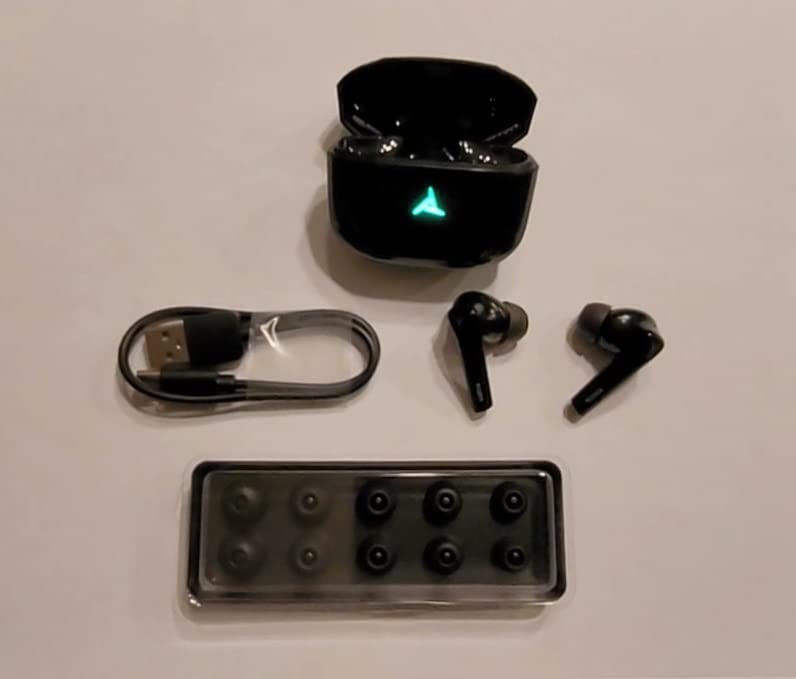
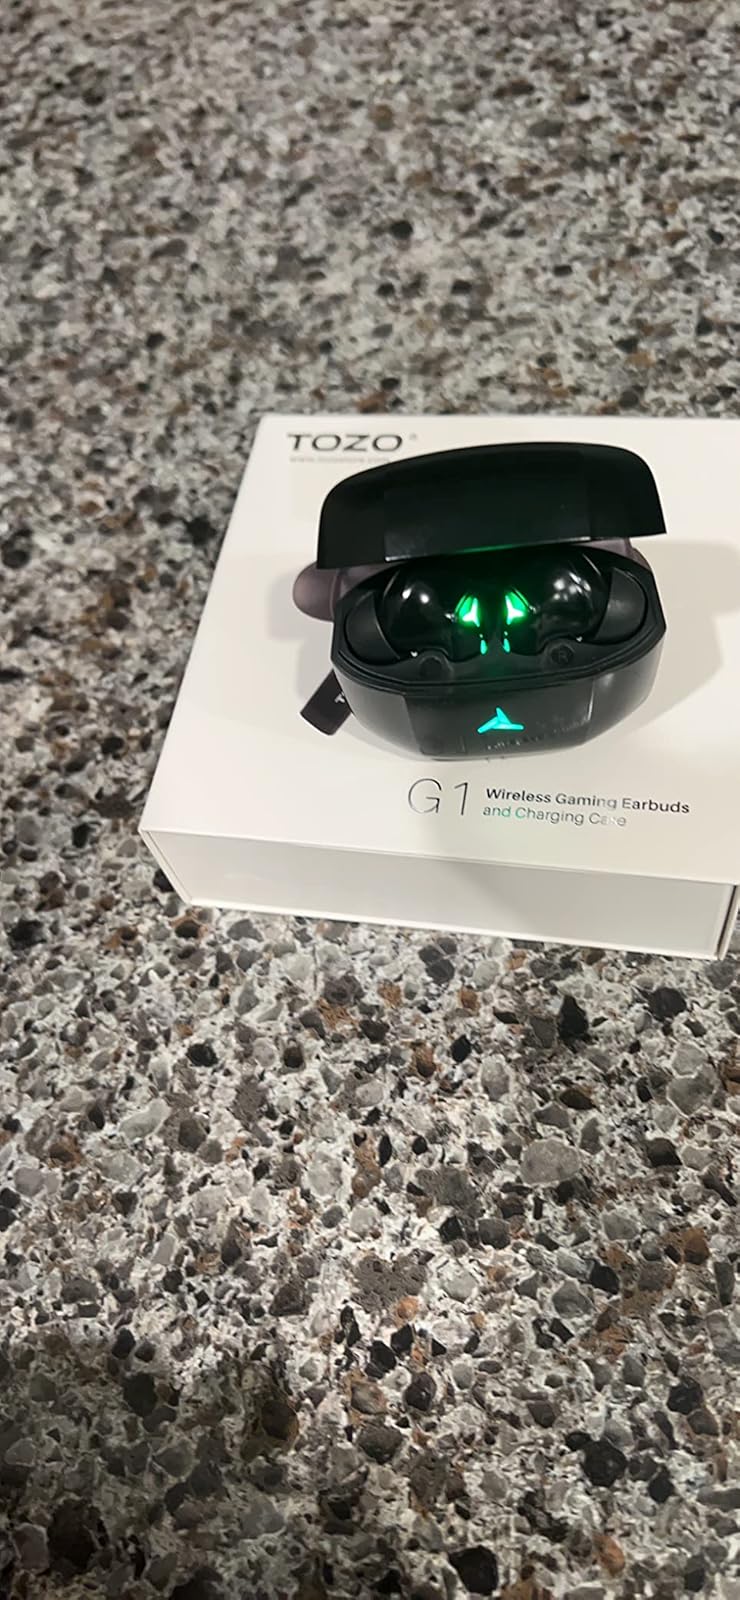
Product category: earbuds
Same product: yes